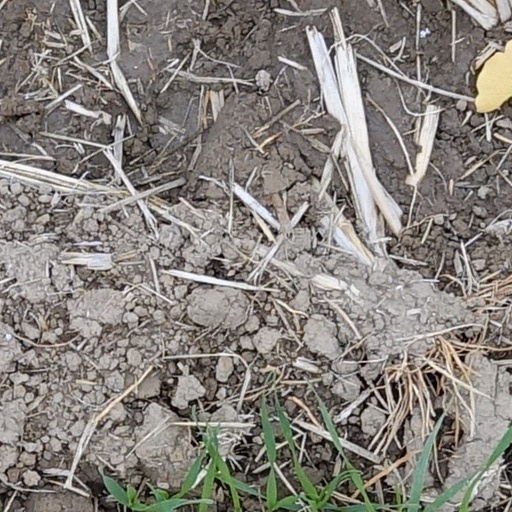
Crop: wheat